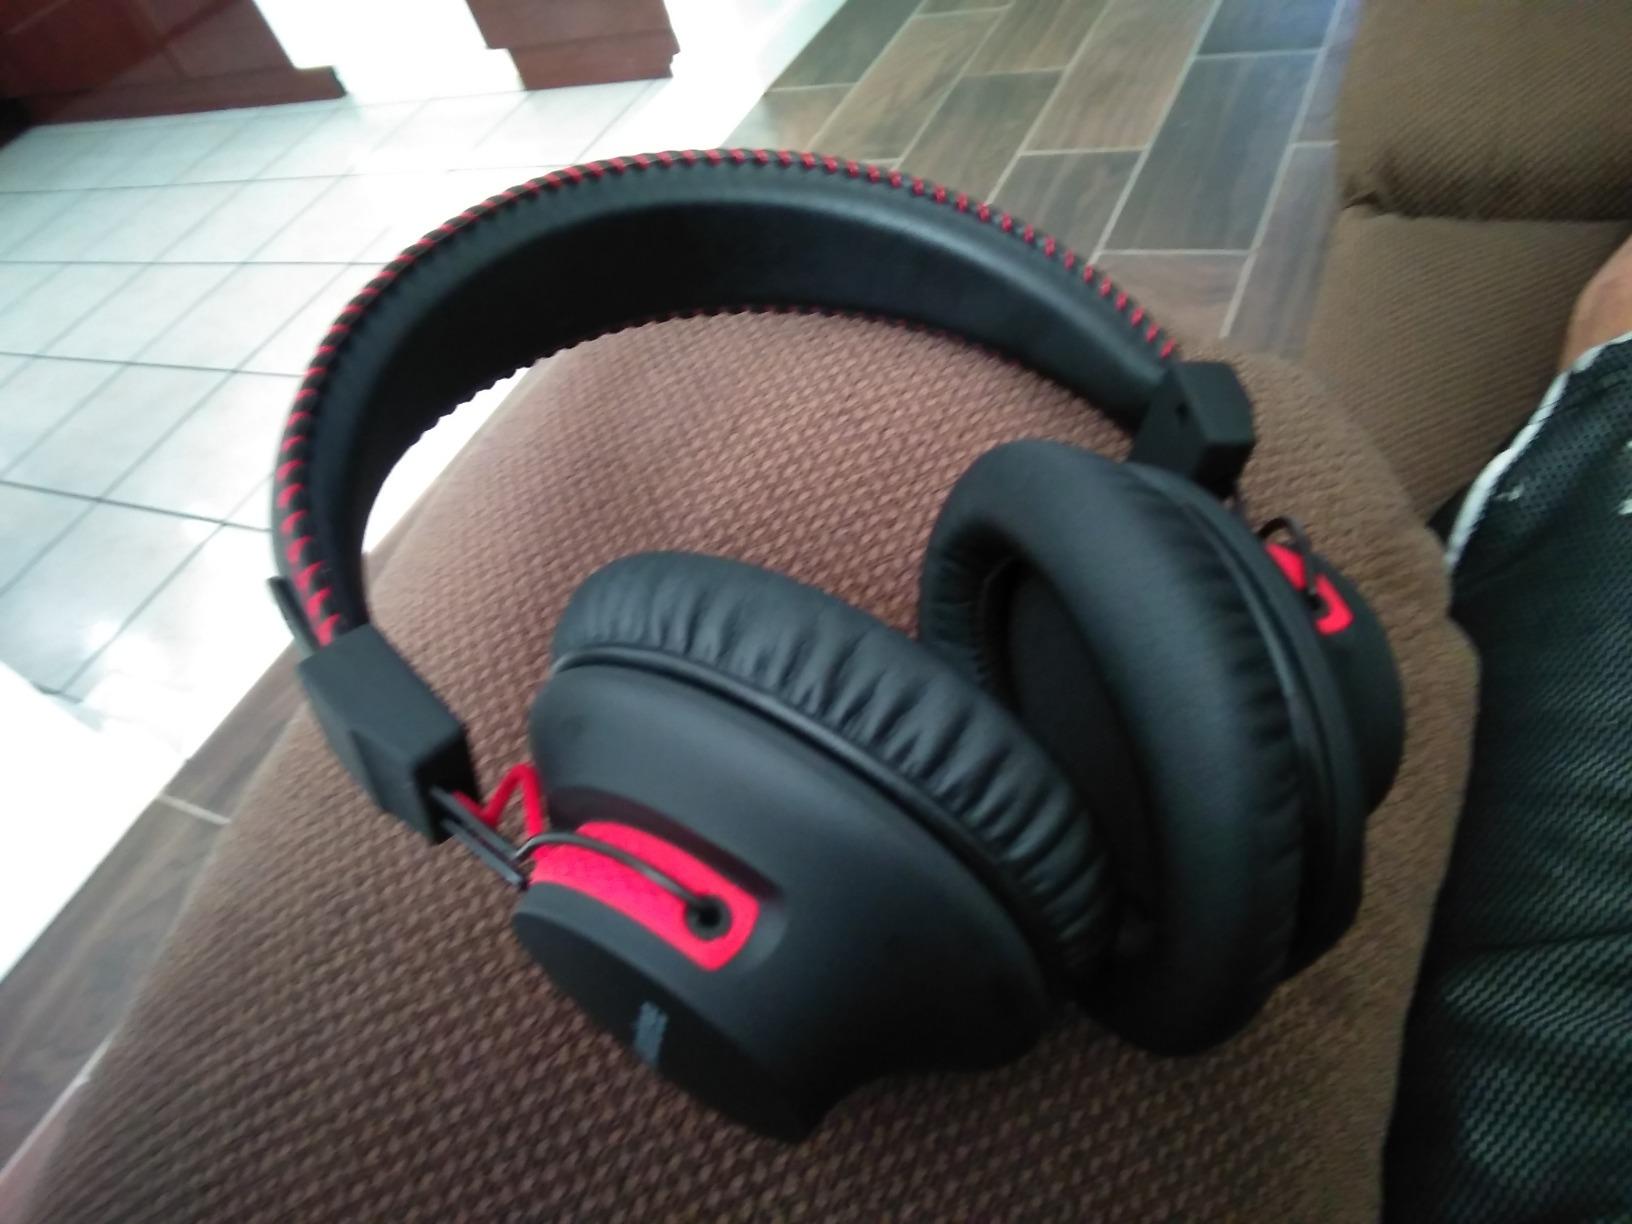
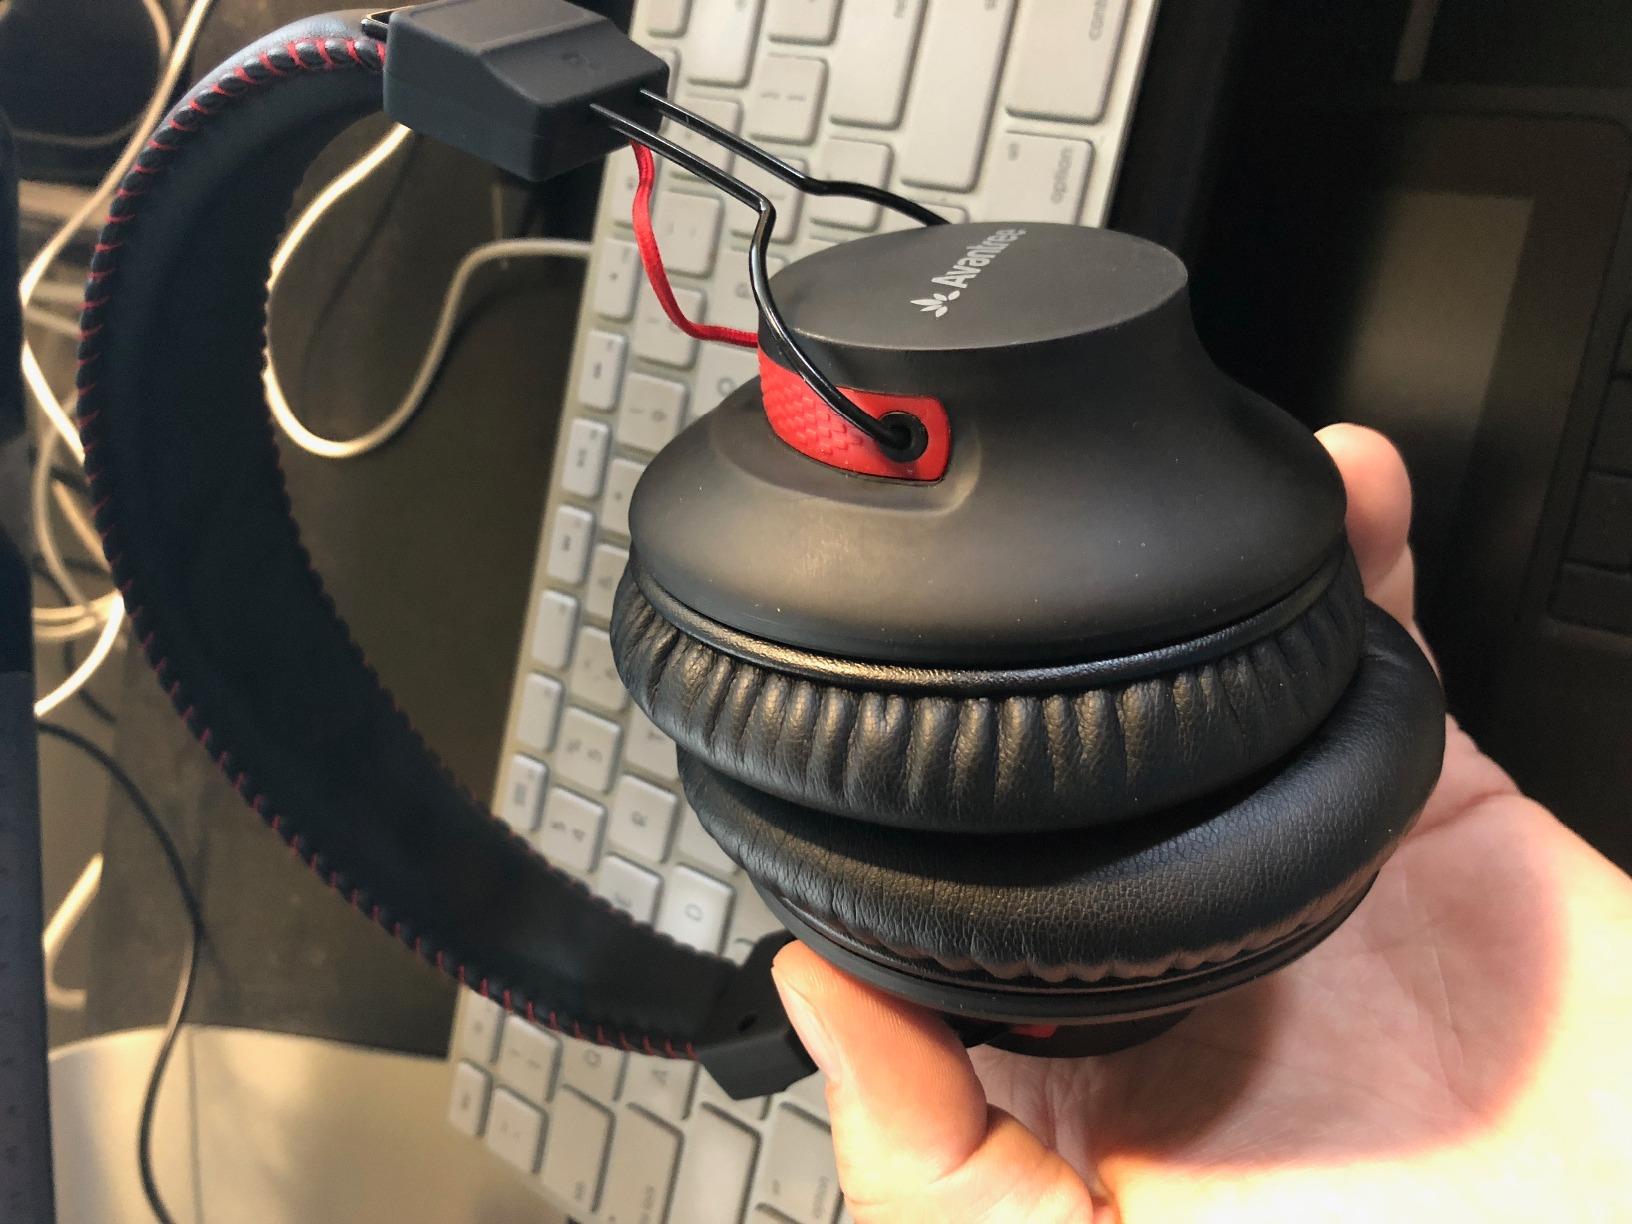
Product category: headphones
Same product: yes